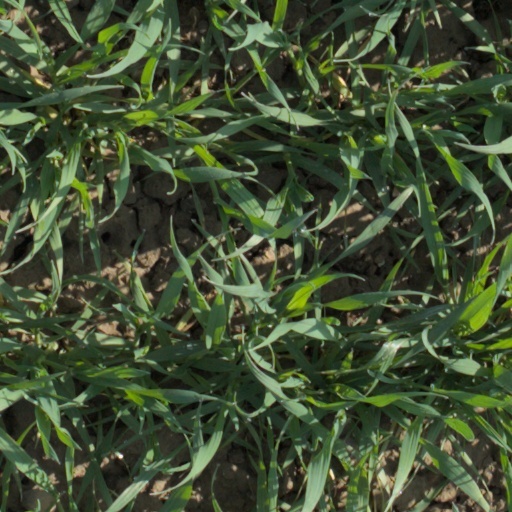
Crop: wheat